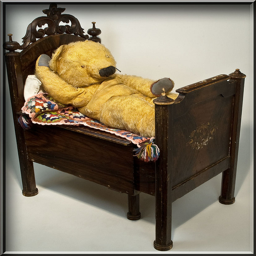
a teddy bear laying down in a all wood bed with a quilt
A teddy bear laying on a bed in a seductive pose.
A teddy bear reclining in a small wooden bed.
The bear is sleeping on the specially made bed.
A teddy bear in a wooden doll crib with an afghan.